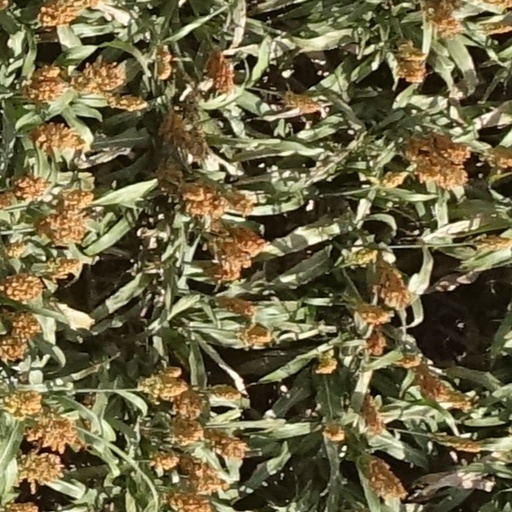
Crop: sorghum